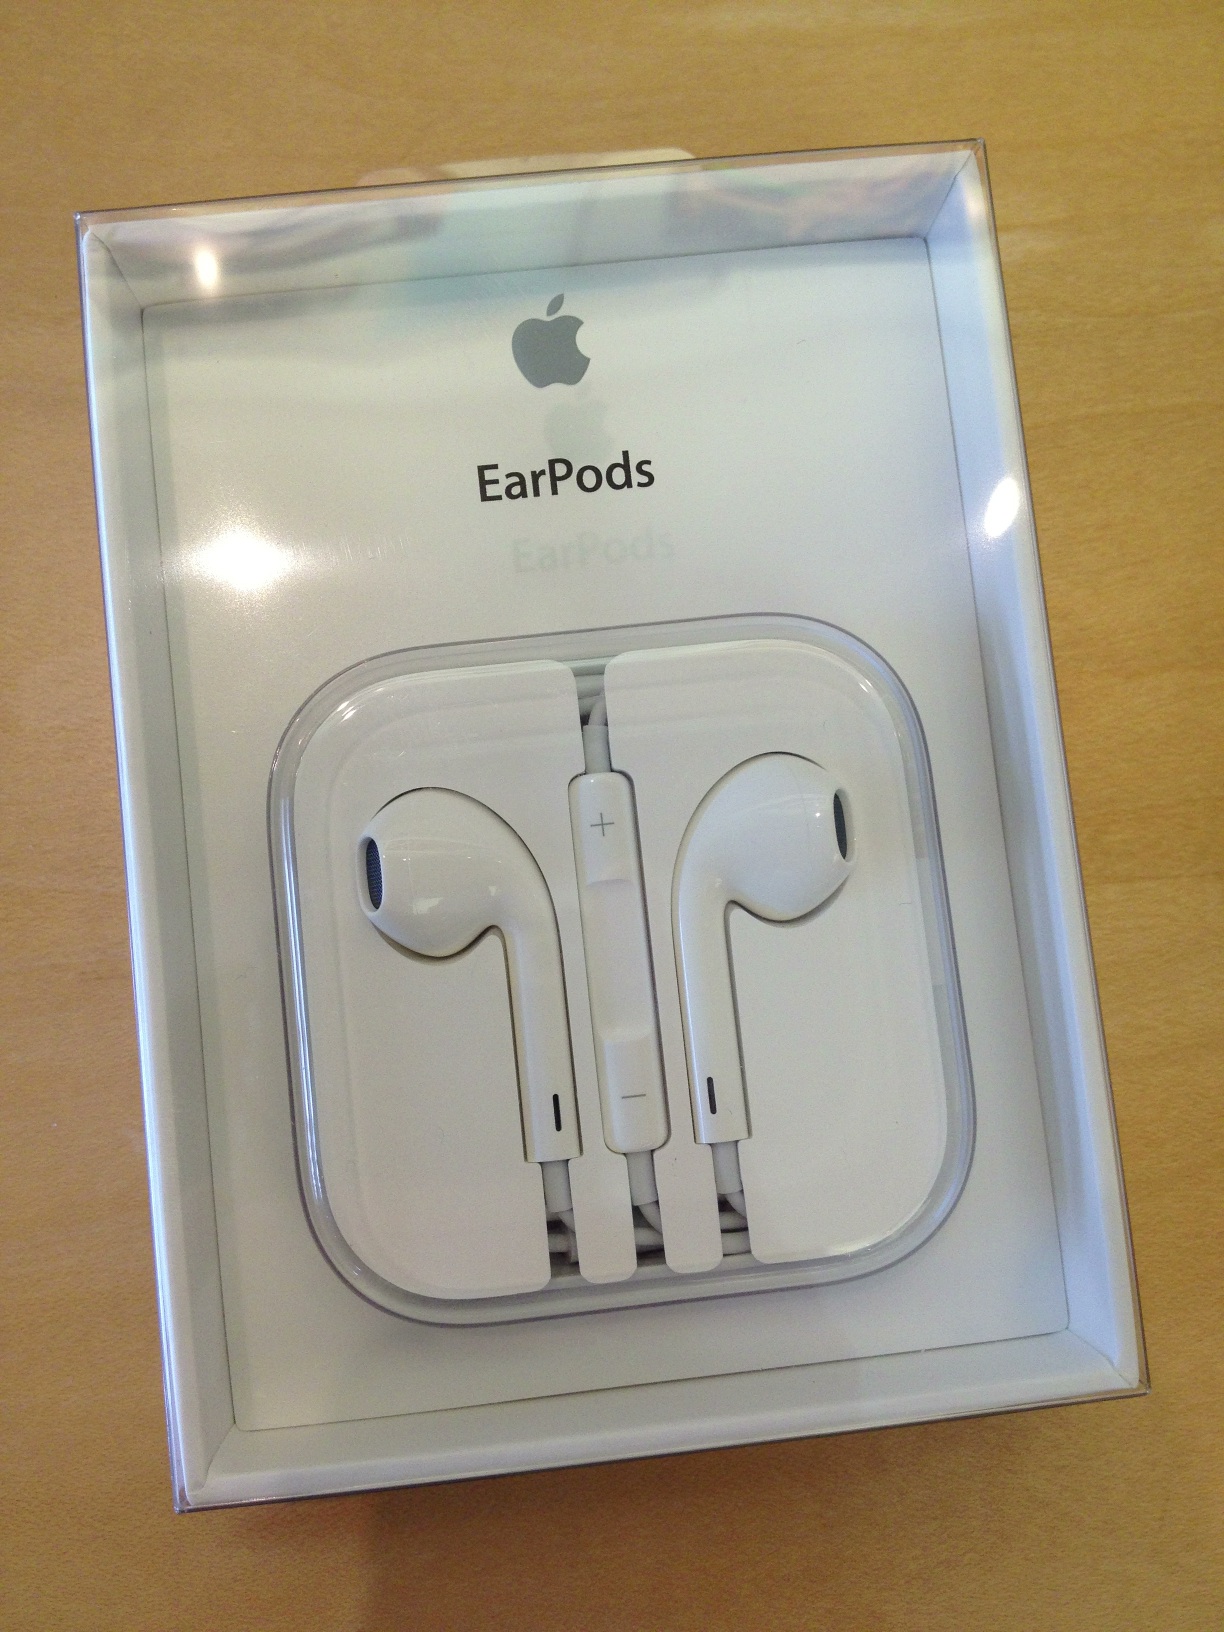Question: Will this work with my iPhone?
Answer: yes